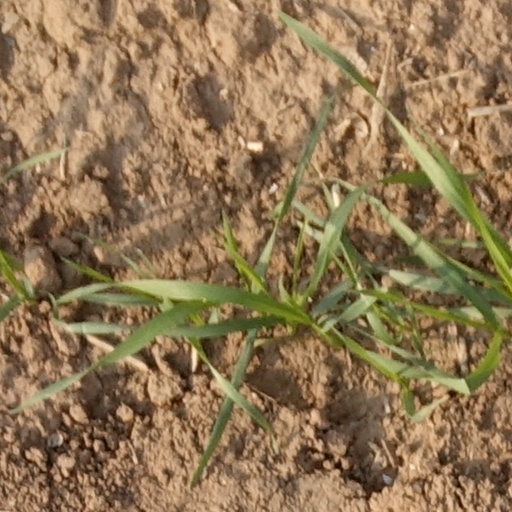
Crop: wheat